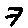
Label: 7